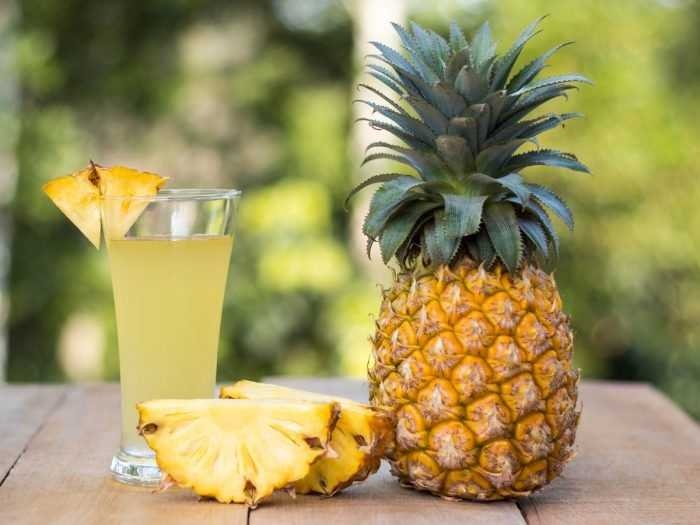
Label: Pineapple